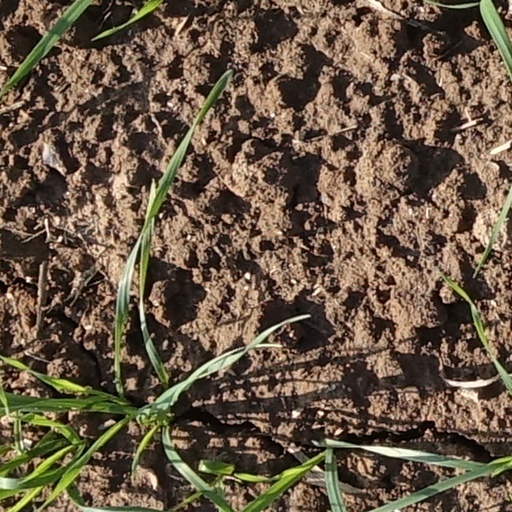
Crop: wheat